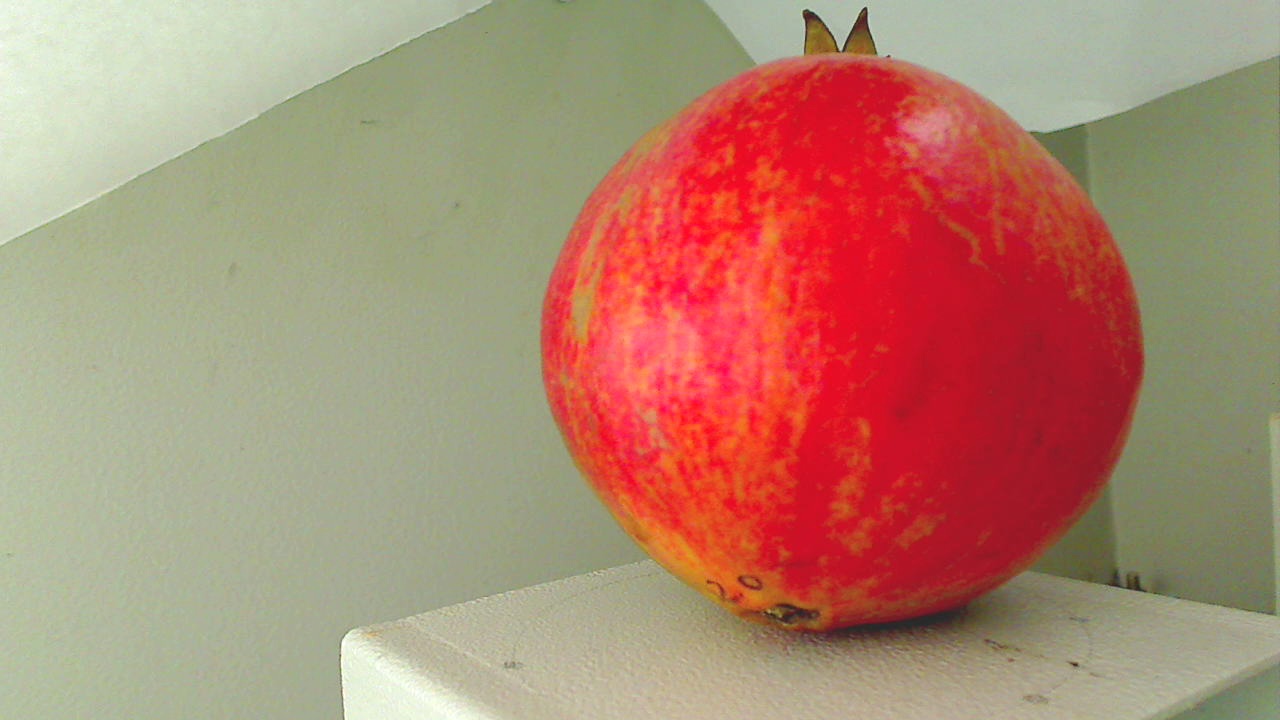
Grade: grade-1
Quality: quality-1